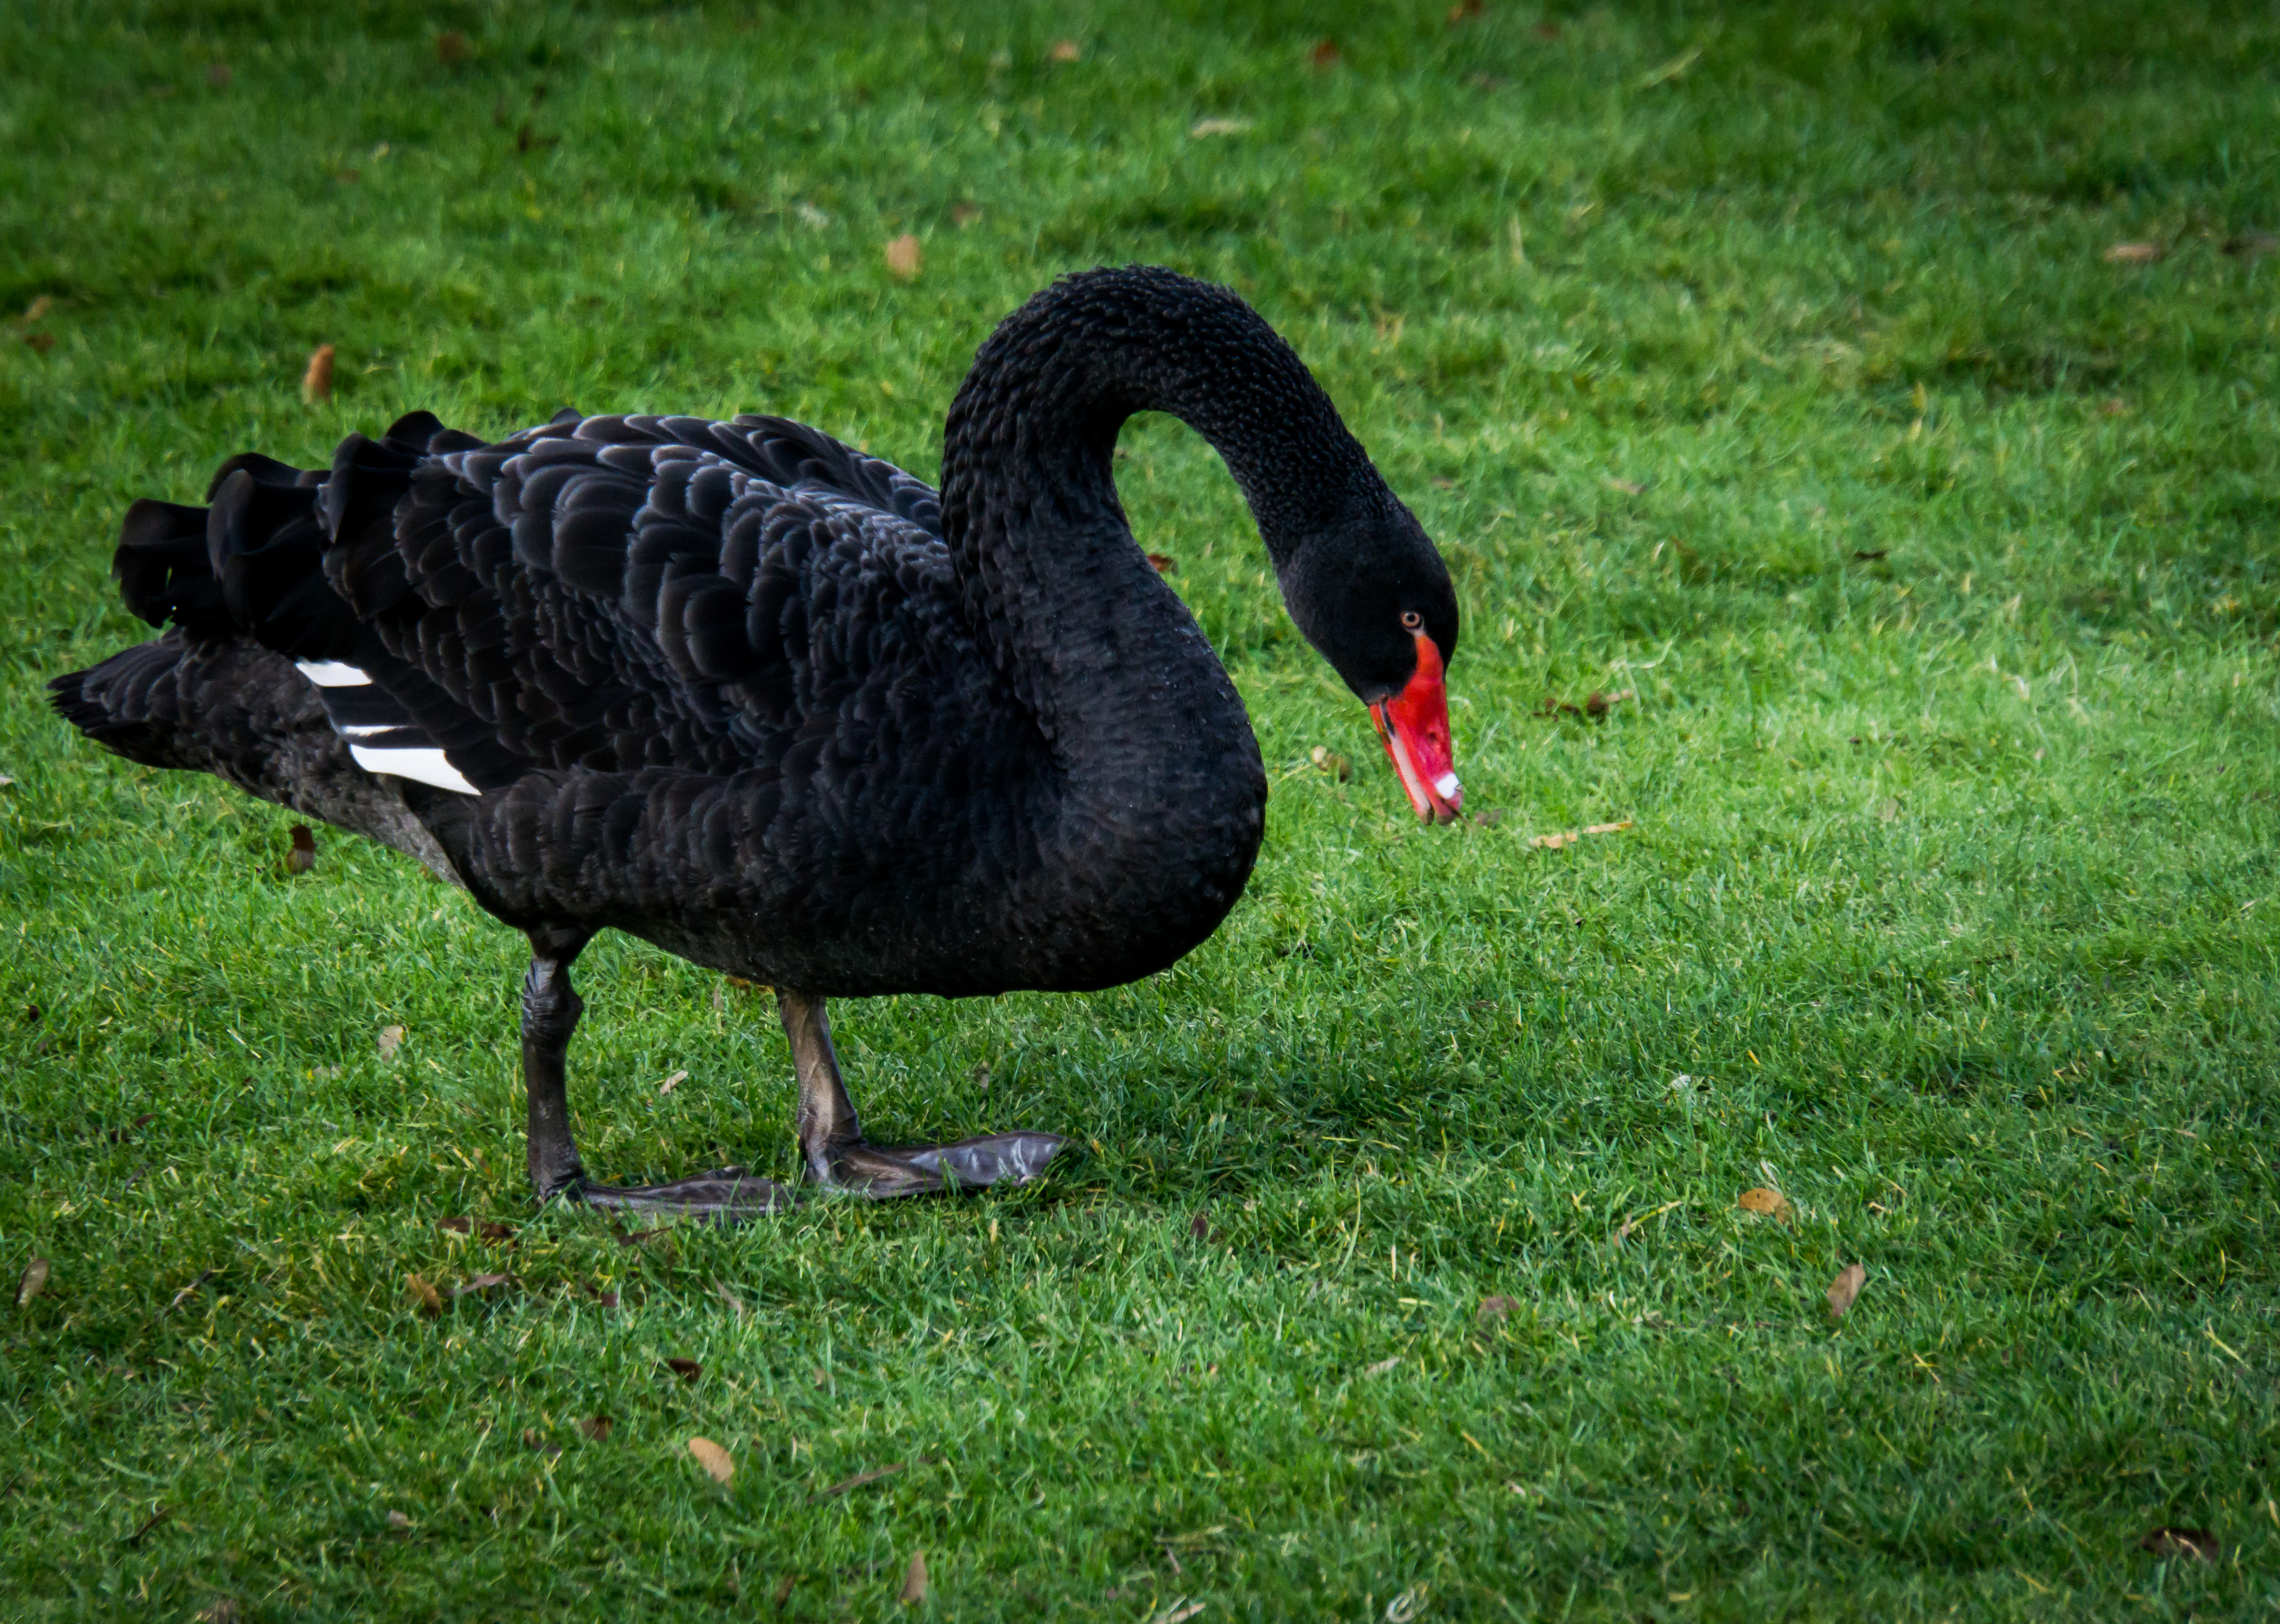
animals, bird, swan, black swan, vertebrate, beak, ducks, geese and swans, water bird, waterfowl, grass, duck, botany, grass family, wildlife, organism, plant, meadow, goose, feather, pasture